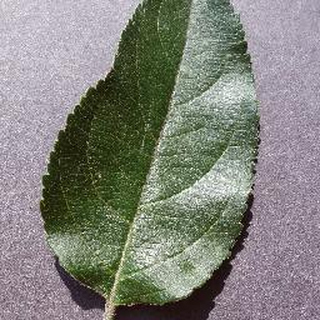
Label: healthy_apple